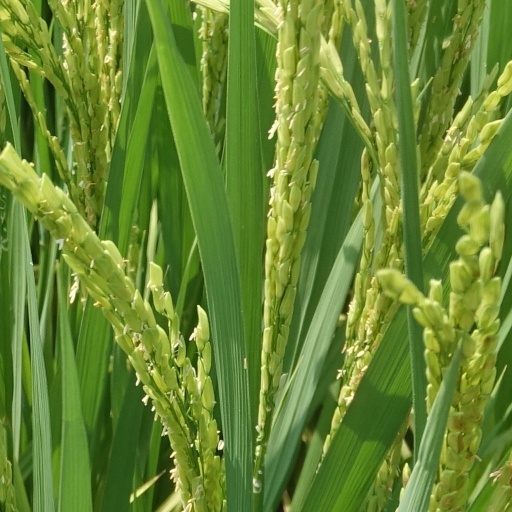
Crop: rice